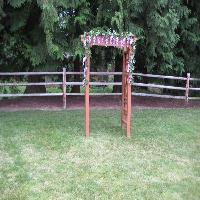
Weather: cloudy or overcast